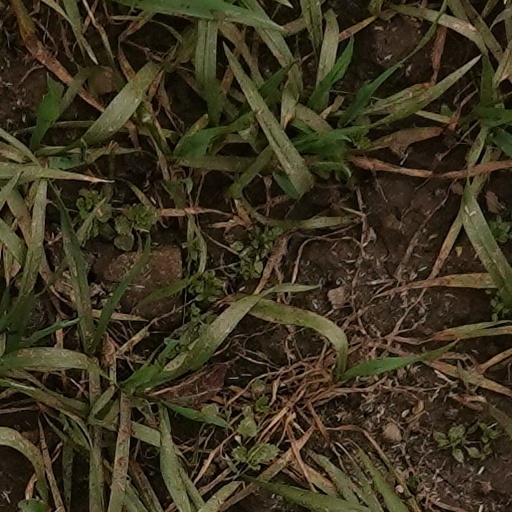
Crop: wheat